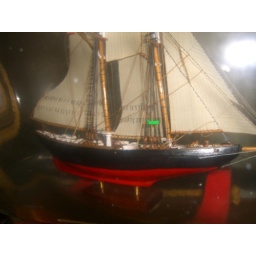
Model ship in bottle of museum standard.